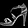
Label: Sandal